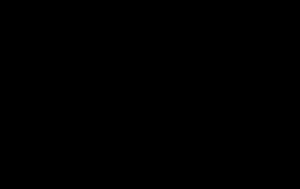
La résistance des matériaux est une discipline particulière de la mécanique des milieux continus permettant le calcul des contraintes et déformations dans les structures des différents matériaux.